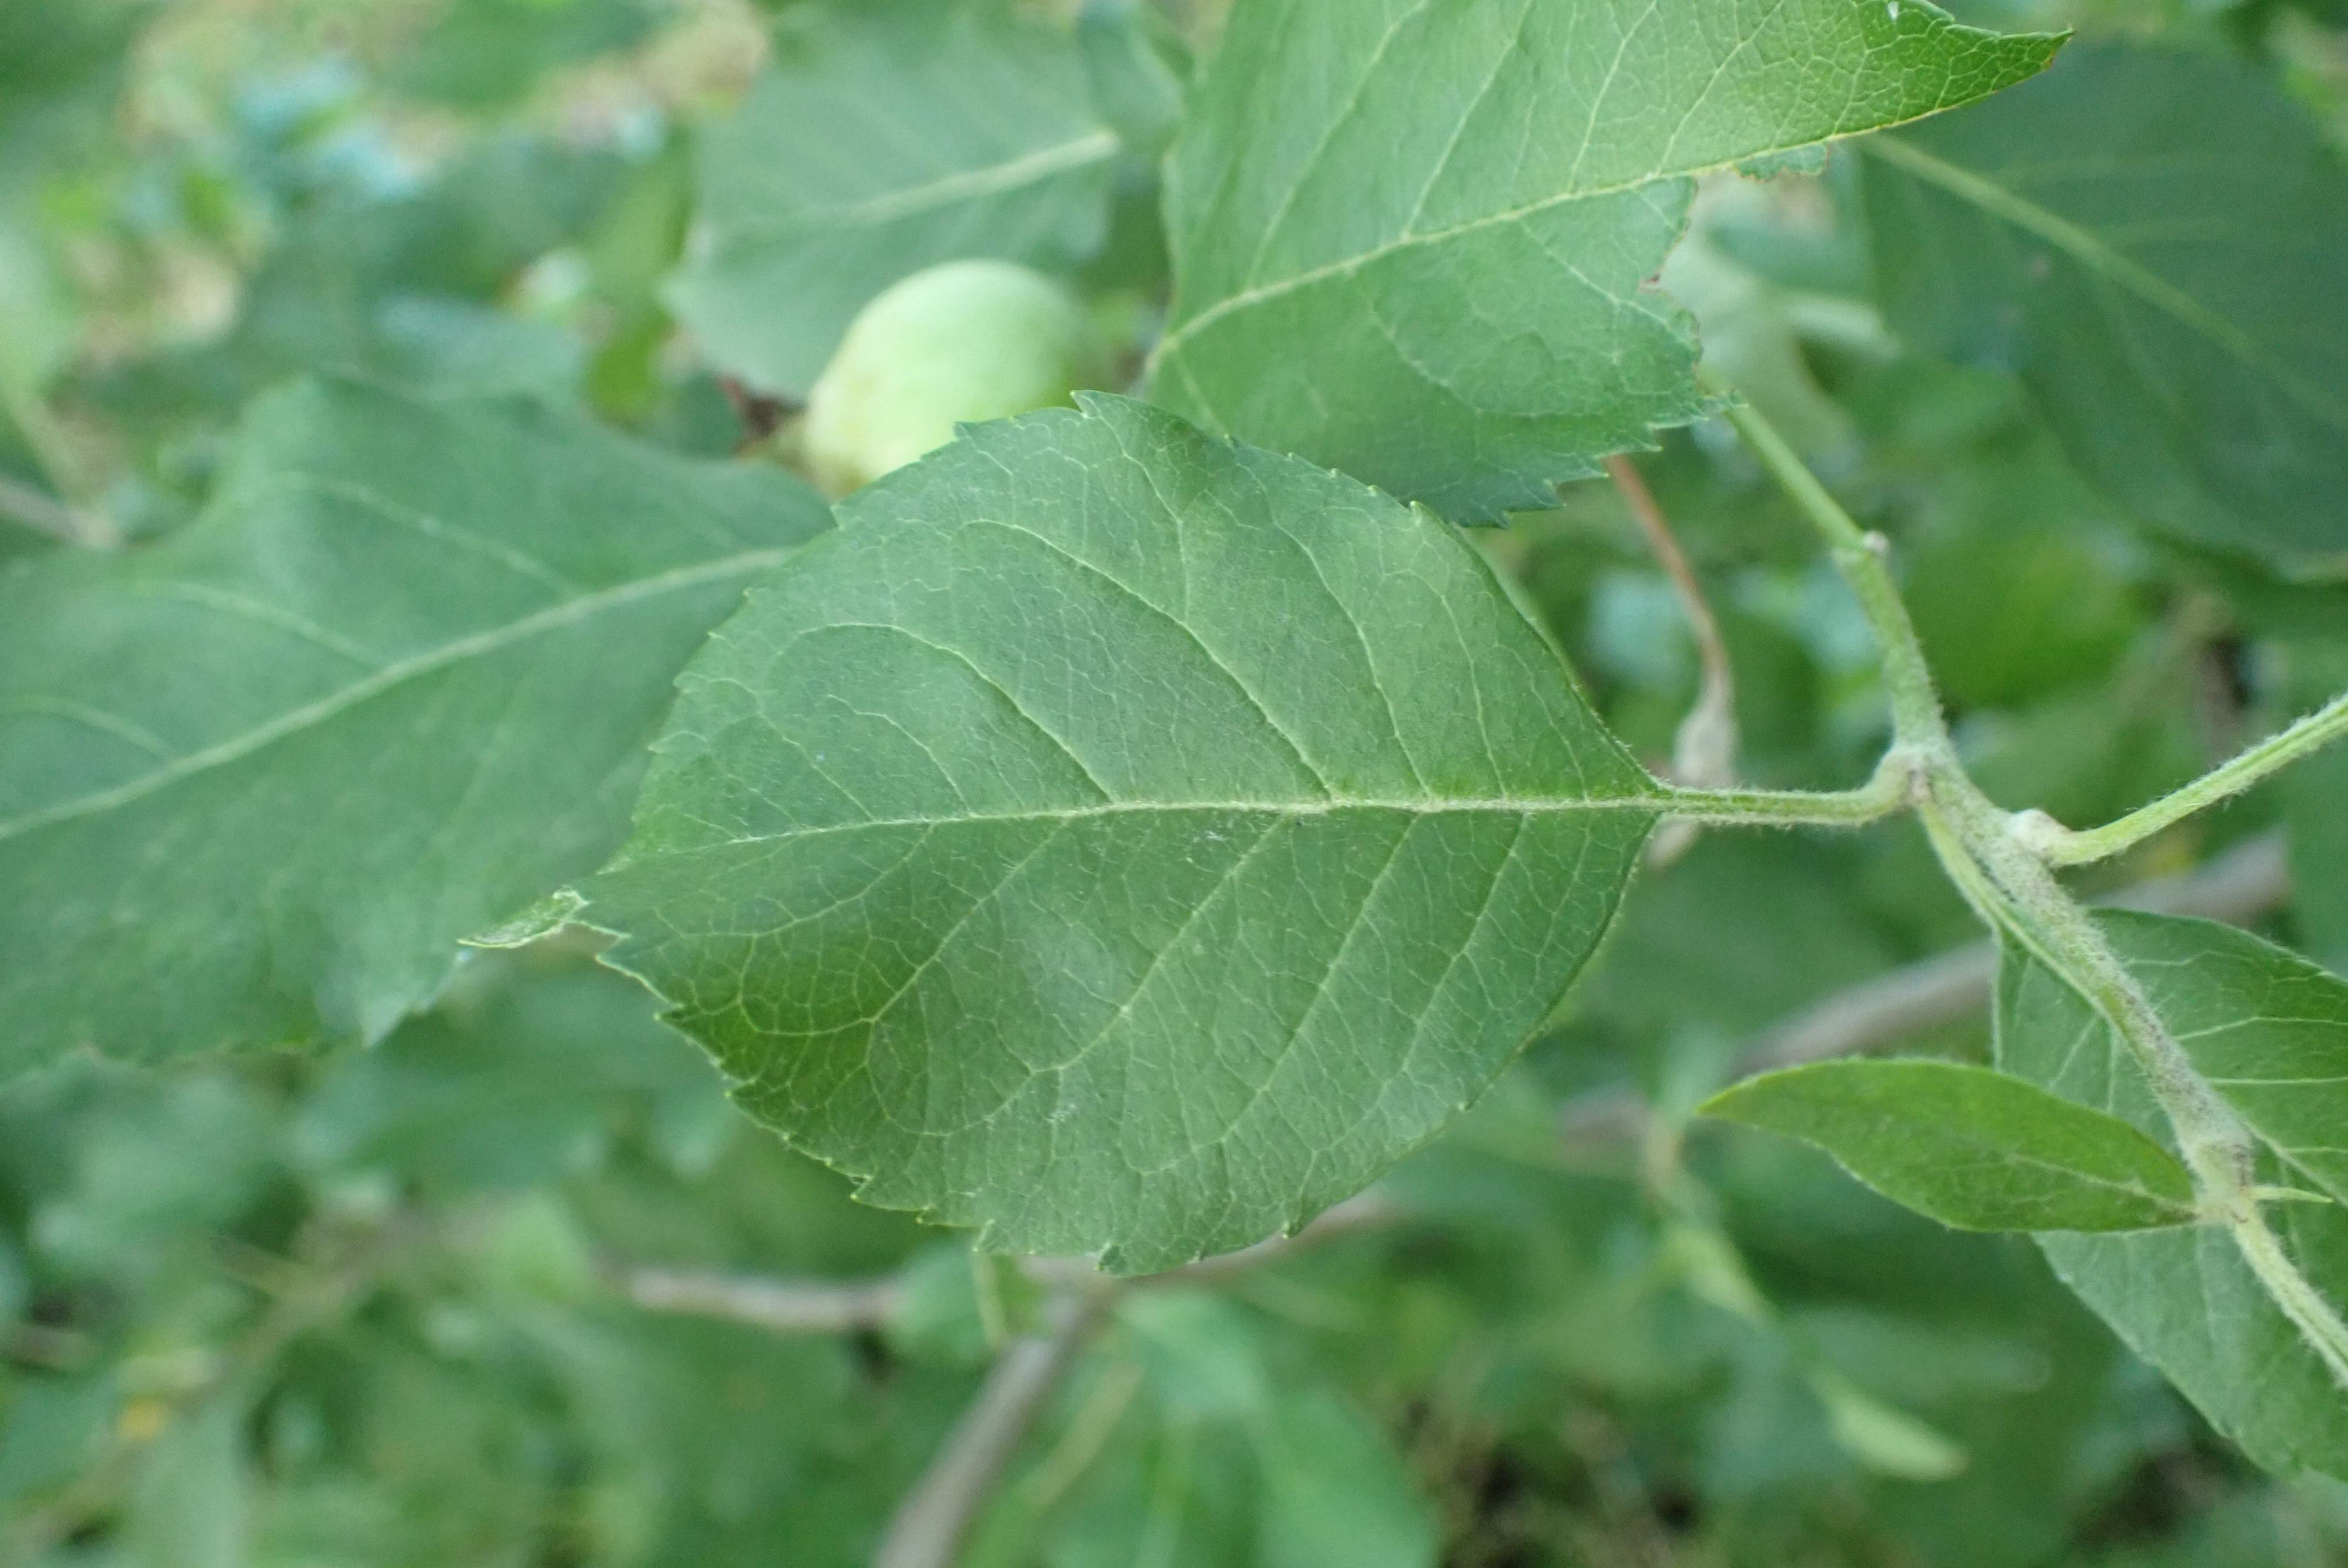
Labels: healthy